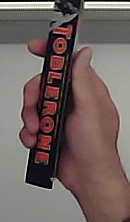
Product: toblerone_black